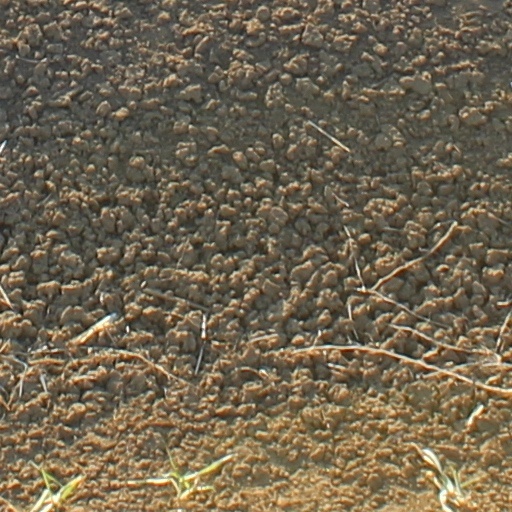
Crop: wheat